Angelo Filippetti

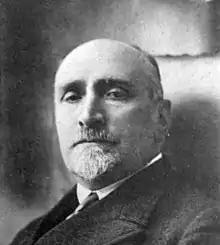

Angelo Filippetti (26 January 186610 October 1936) was an Italian politician and doctor who served as the Mayor of Milan from 1920 to 1922. A member of the Italian Socialist Party (PSI), Filippetti was dismissed by the Royal Prefect on 3 August 1922 after members of the Blackshirts occupied Milan's city hall, the Palazzo Marino. Lusignoli appointed a prefectural commissioner, Count Ferdinando Lalli, as Filippetti's replacement.